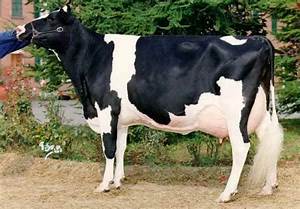
Label: cow